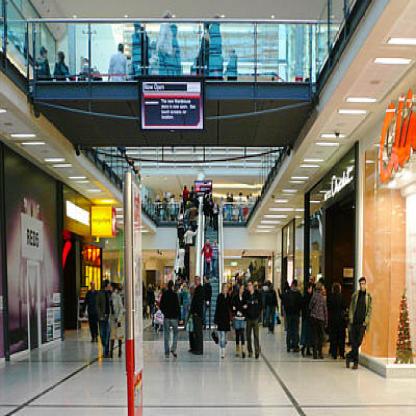
Scene: Indoor